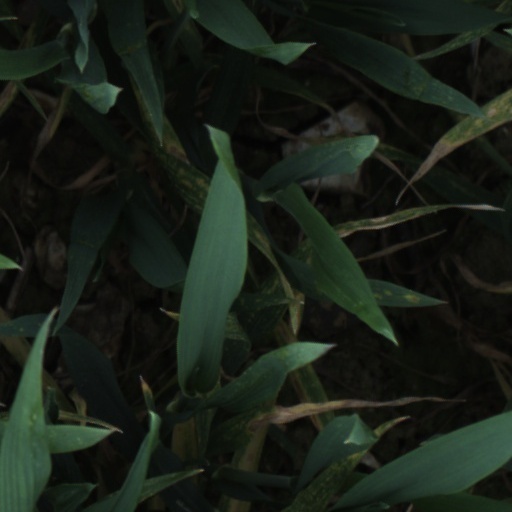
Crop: wheat